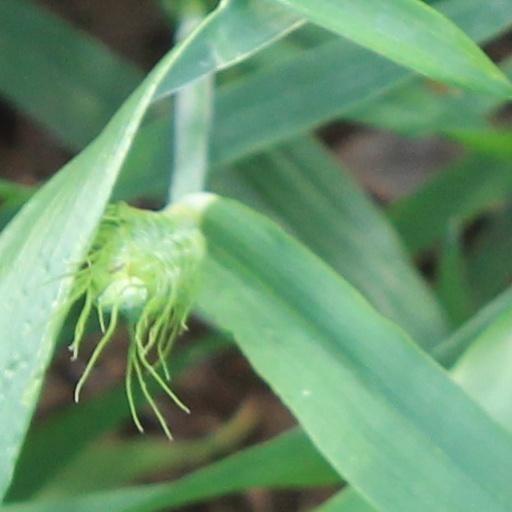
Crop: wheat